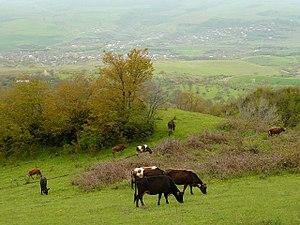
Karmir Shouka est une communauté rurale de la région de Martouni, au Haut-Karabagh. Elle compte 926 habitants en 2005.